Bengali Muslims

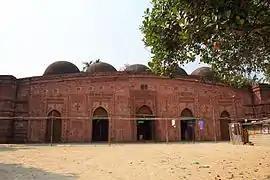
Pathrail Mosque

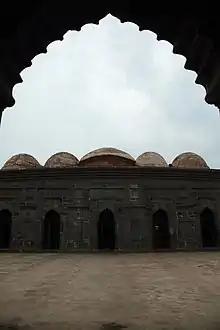
Choto Sona Mosque

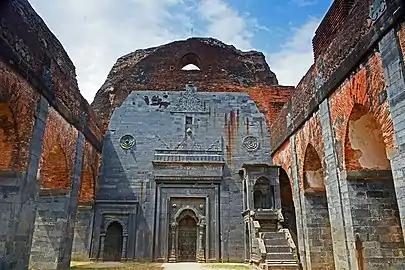
Ruins of Adina, once the largest mosque in the Indian subcontinent

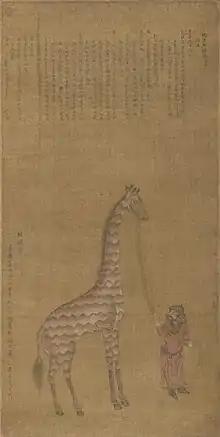
The giraffe gifted by the Sultan of Bengal to China's emperor being presented by a Bengali envoy on 20 September 1414

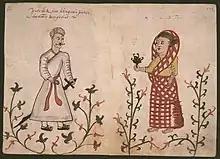
"People of the Kingdom of Bengal, gentiles, called Bengalis", 16th-century Portuguese illustration

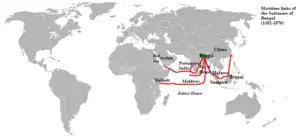
Maritime links of the Bengal Sultanate

The establishment of a single united Bengal Sultanate in 1352 by Shamsuddin Ilyas Shah finally gave rise to a ""Bengali"" socio-linguistic identity. The Ilyas Shahi dynasty acknowledged Muslim scholarship, and this transcended ethnic background. Usman Serajuddin, also known as "Akhi Siraj Bengali", was a native of Gaur in western Bengal and became the Sultanate's court scholar during Ilyas Shah's reign. Alongside Persian and Arabic, the sovereign Sunni Muslim nation-state also enabled the language of the Bengali people to gain patronage and support, contrary to previous states which exclusively favoured Sanskrit, Pali and Persian. The converted Sultan Jalaluddin Muhammad Shah funded the construction of Islamic seminaries as far as Mecca and Madina in the Middle East. The people of Arabia came to know these institutions as al-Madaris al-Bangaliyyah ("Bengali madrasas").